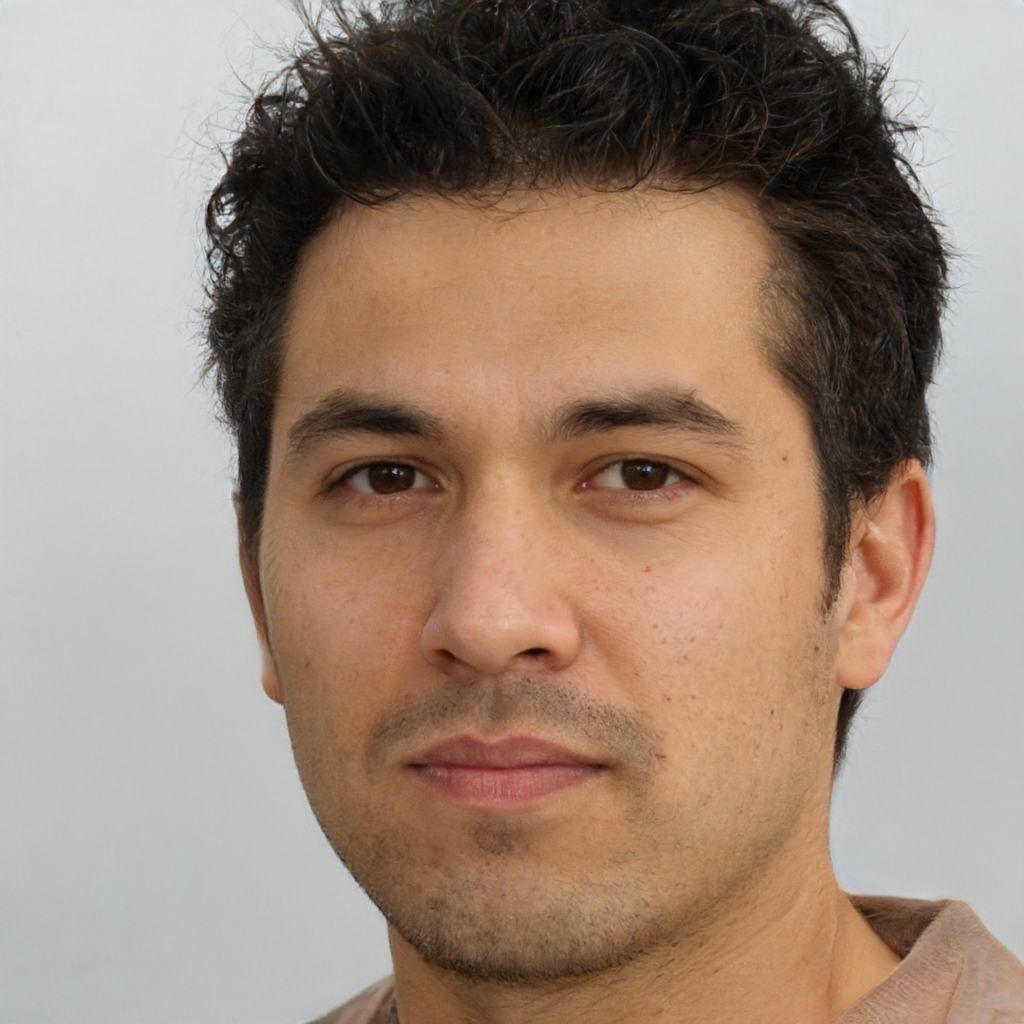
Gender: Male